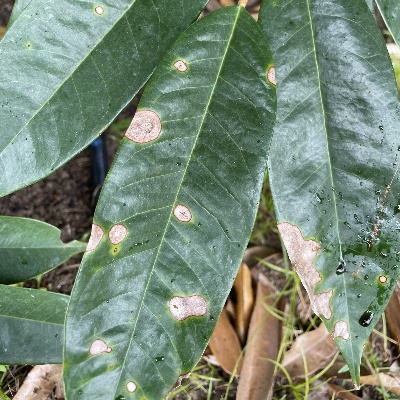
Label: Leaf_Phomopsis